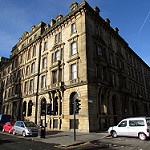
Scene: Outdoor